Rådhusstræde 3

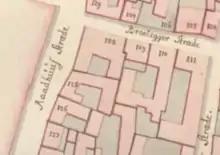
No. 125 seen on a detail from Christian Gedde's map of Snaren's Quarter, 1757.

The property was listed in Copenhagen's first cadastre of 1689 as No. 142 on Sbaren's Quarter, owned by Anders Larsen. The property was listed in the new cadastre of 1756 as No. 125 and belonged to Andreas Adam Kolmes at that time.